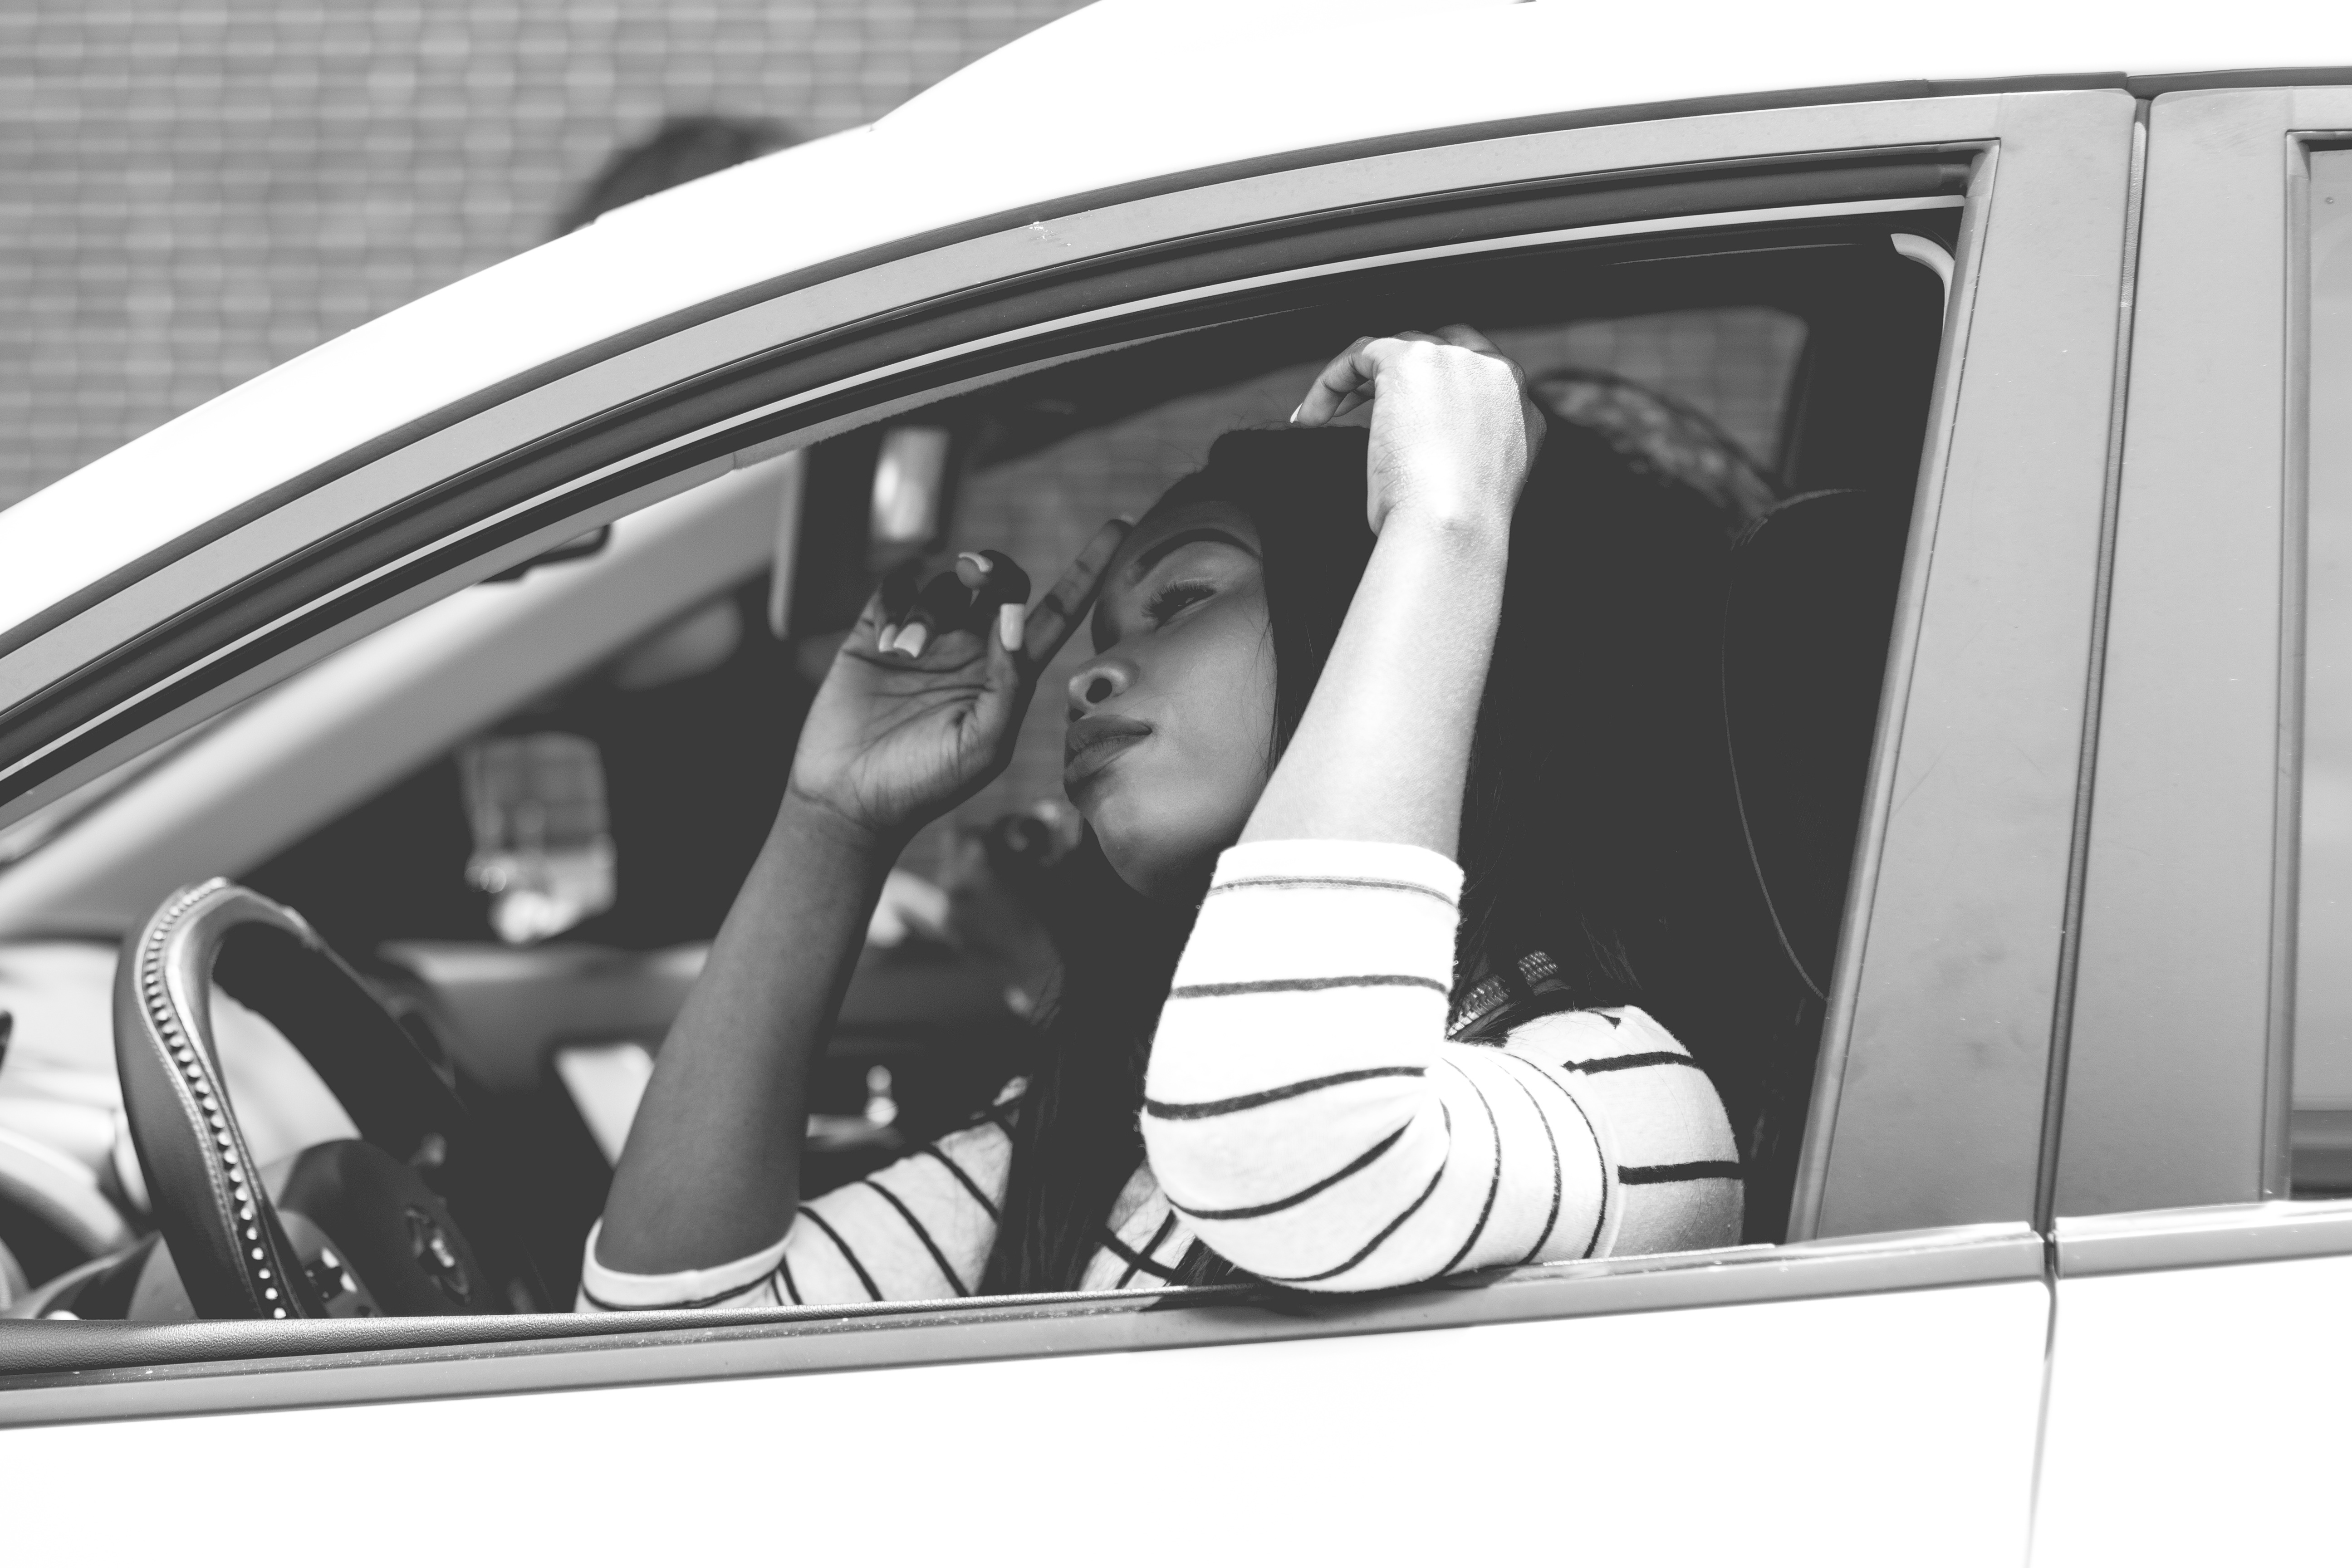
black and white, window, advertising, monochrome, brand, monochrome photography, automotive exterior, automotive design, luxury vehicle